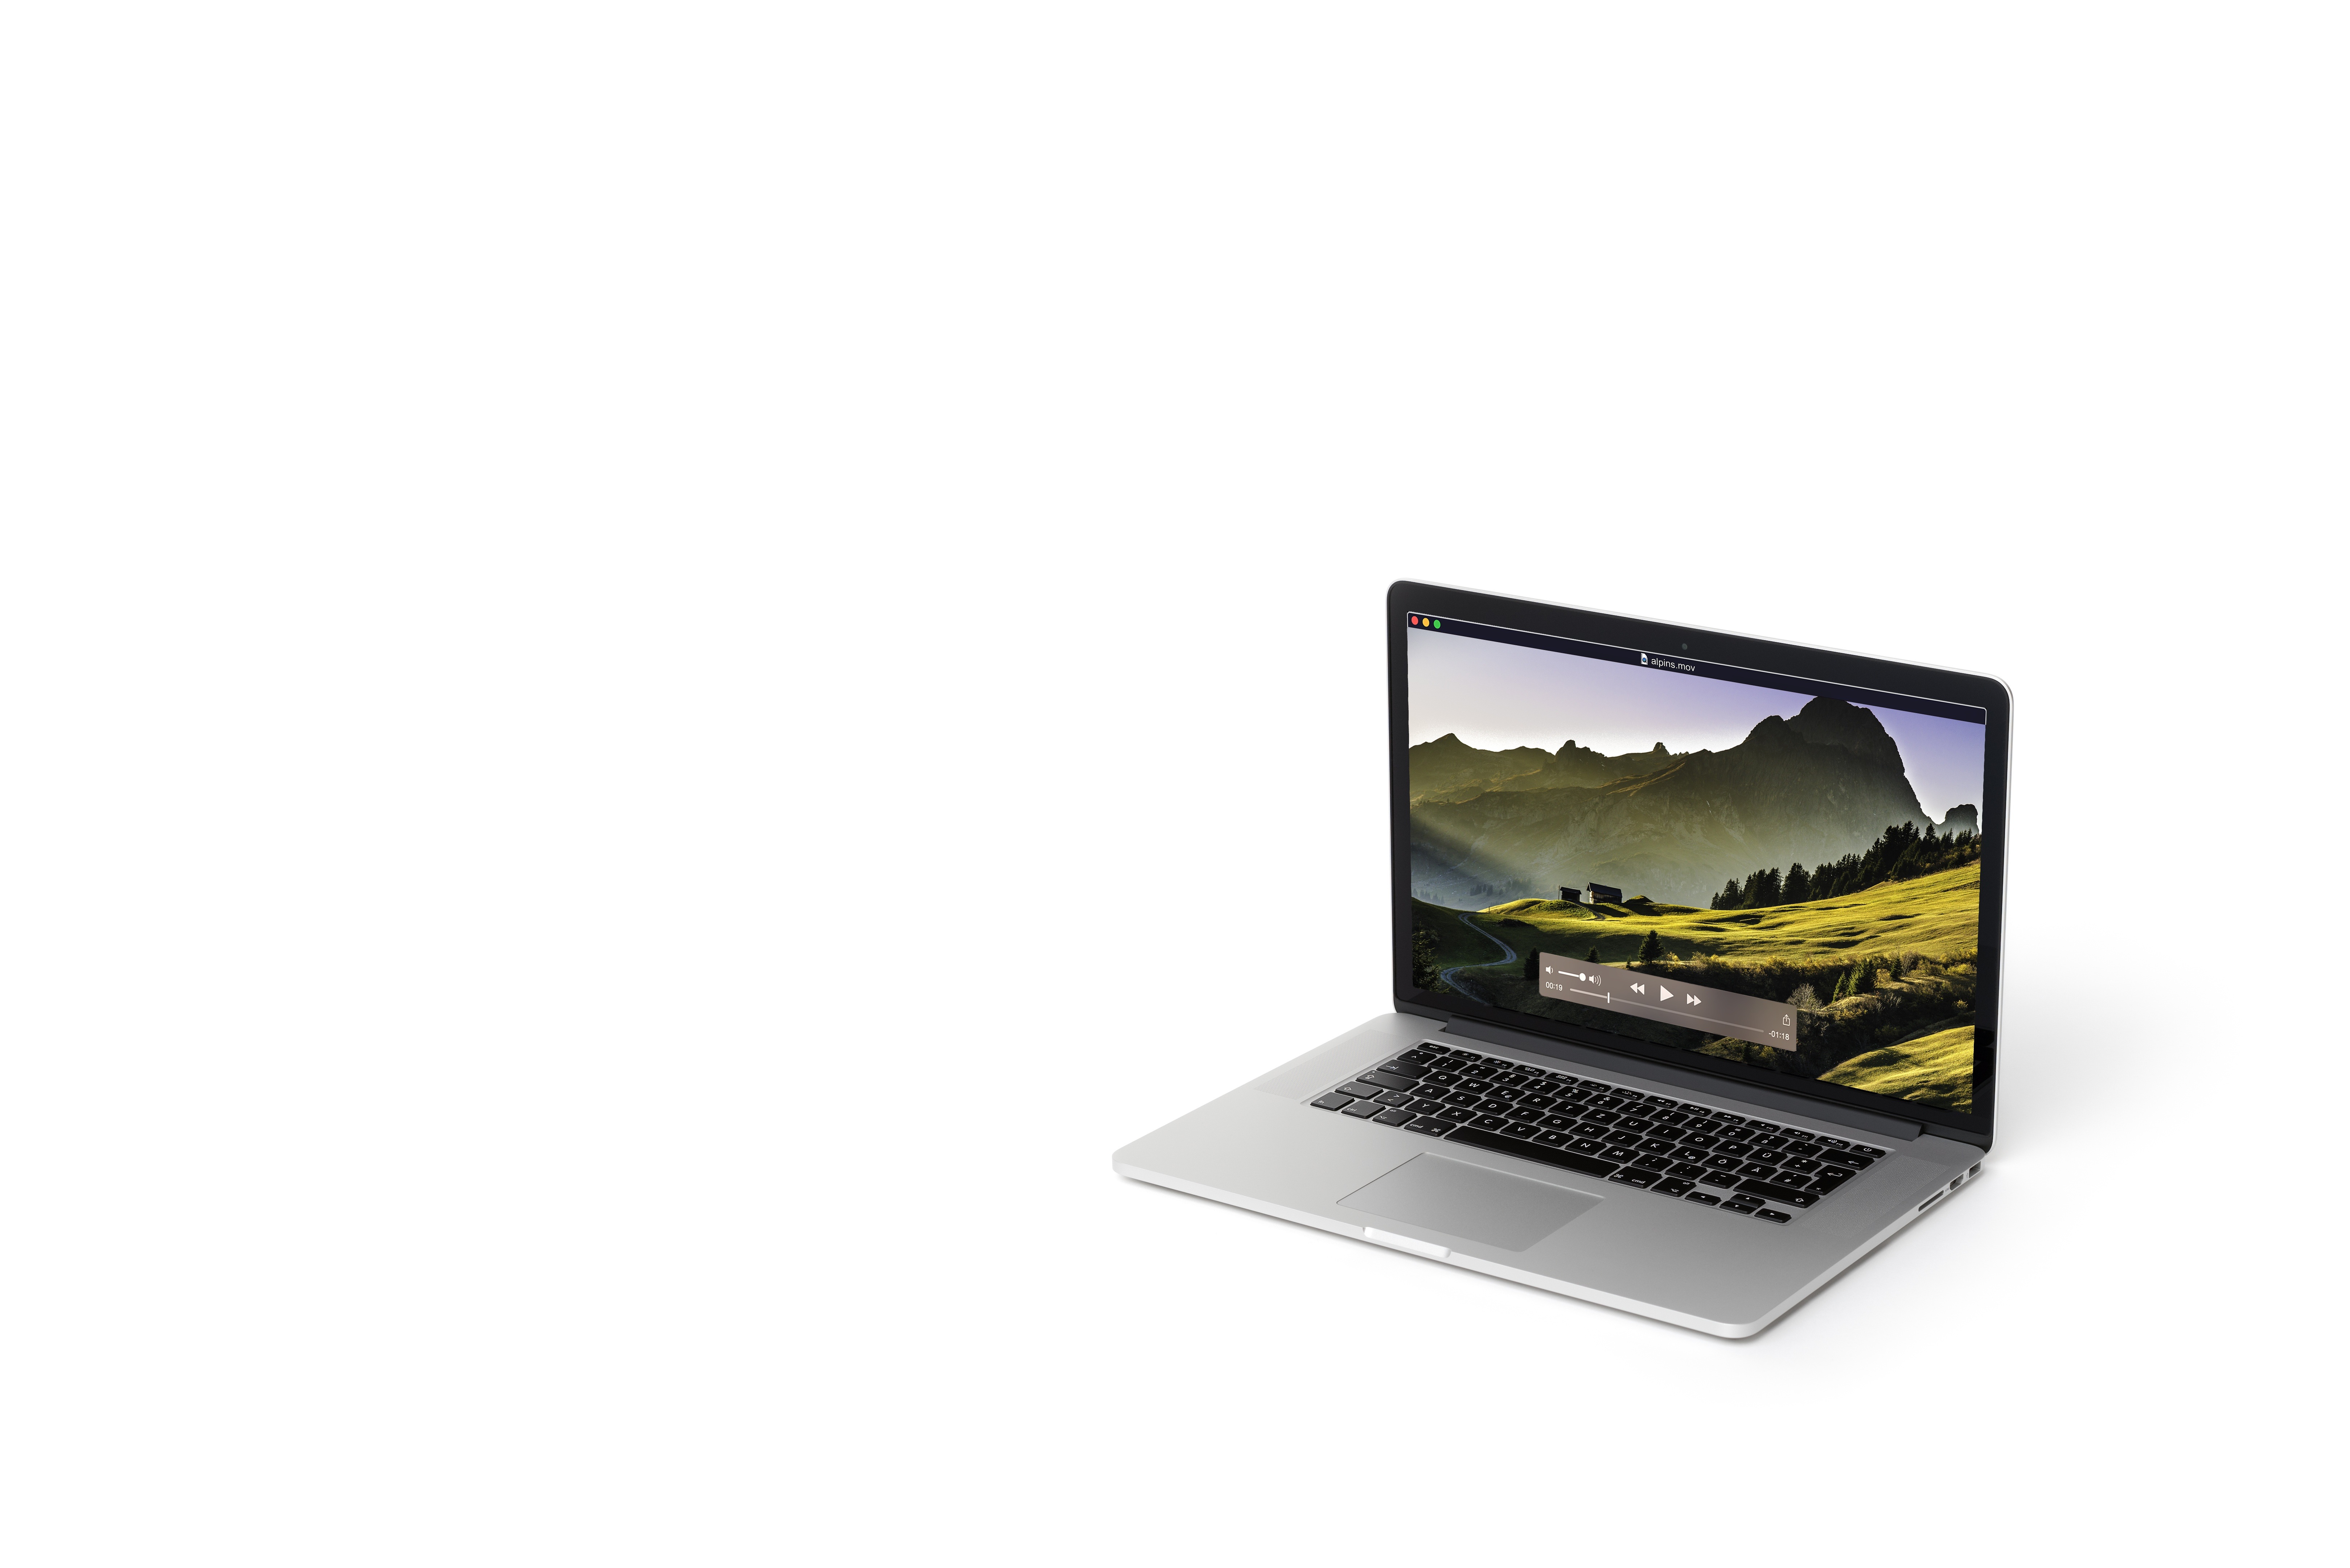
laptop, notebook, computer, macbook, mac, work, apple, table, keyboard, technology, desktop, office, home office, brand, product, keys, style, players, input, multimedia, workplace, computer keyboard, office work, electronic device, computer hardware